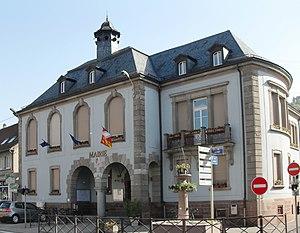
La mairie de Bitschwiller-lès-Thann
Bitschwiller-lès-Thann est une commune française située dans le département du Haut-Rhin, en région Grand Est.